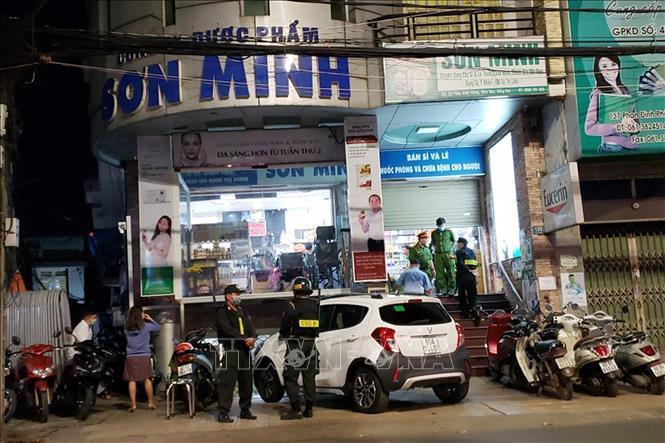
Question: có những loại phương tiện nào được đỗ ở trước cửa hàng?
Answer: xe ô tô và xe máy